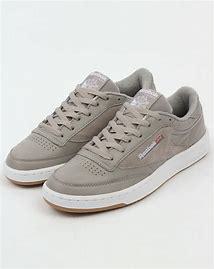
Brand: Reebok
Model: Club C 85